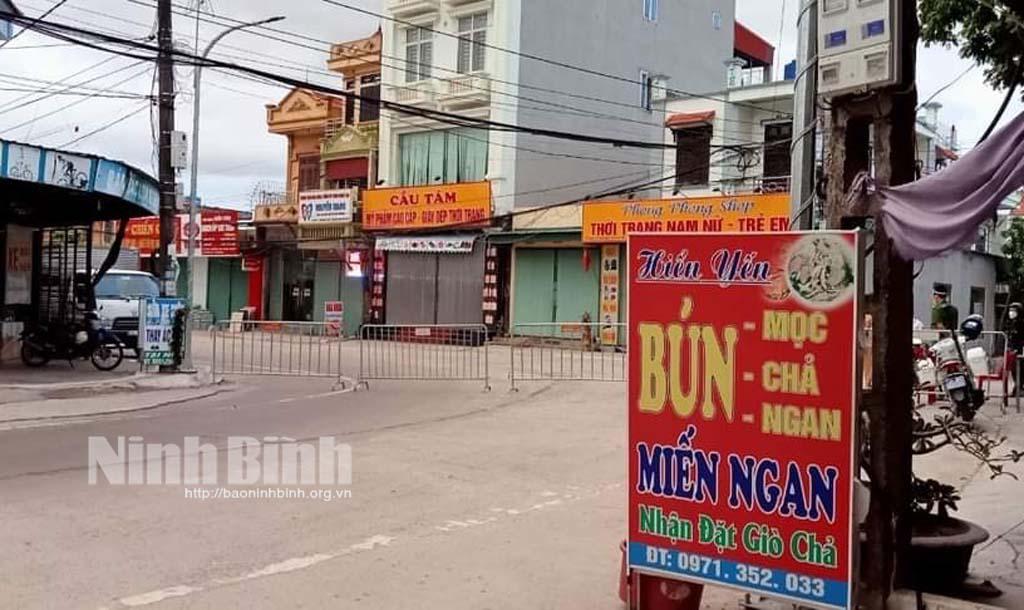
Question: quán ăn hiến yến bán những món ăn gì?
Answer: bún, miến, giò chả